Andrés Pastrana Arango

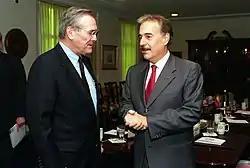
US Secretary of Defense Donald Rumsfeld meeting with Andrés Pastrana.

In 2005 President Álvaro Uribe Vélez, who had been a critic of Pastrana's peace process with the FARC and had received criticisms from Pastrana regarding his negotiations with Colombian paramilitary groups, surprisingly offered the former president the post of Ambassador to the United States in Washington, DC. After consulting his family and his political supporters, Pastrana accepted.